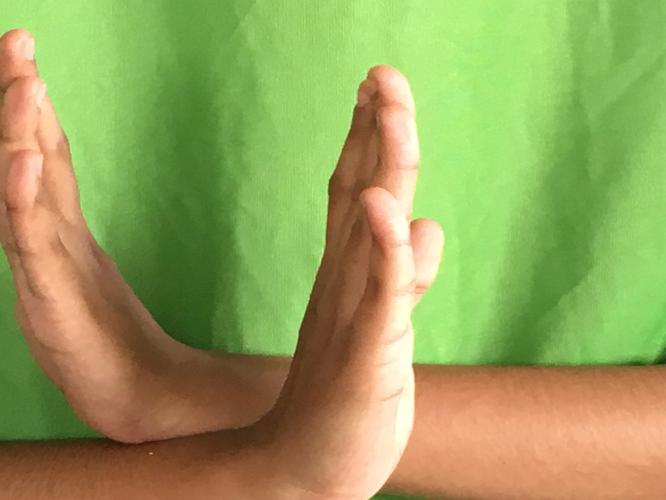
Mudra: Swastikam
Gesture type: double_hand